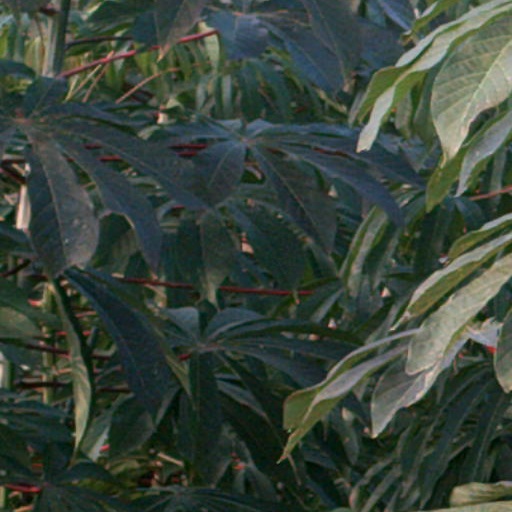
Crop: cassava